Shimizu-kōen Station

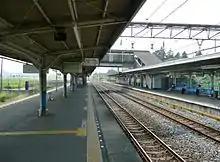
The platforms in September 2008, with the connecting footbridge still in use

Shimizu-kōen Station opened on 1 September 1929. The station building was reconstructed as an underground structure, which was completed on 12 March 2007. From 17 March 2012, station numbering was introduced on the Tobu Noda Line, with Shimizu-kōen Station becoming "TD-15".